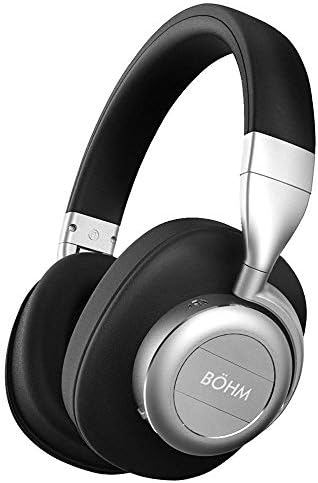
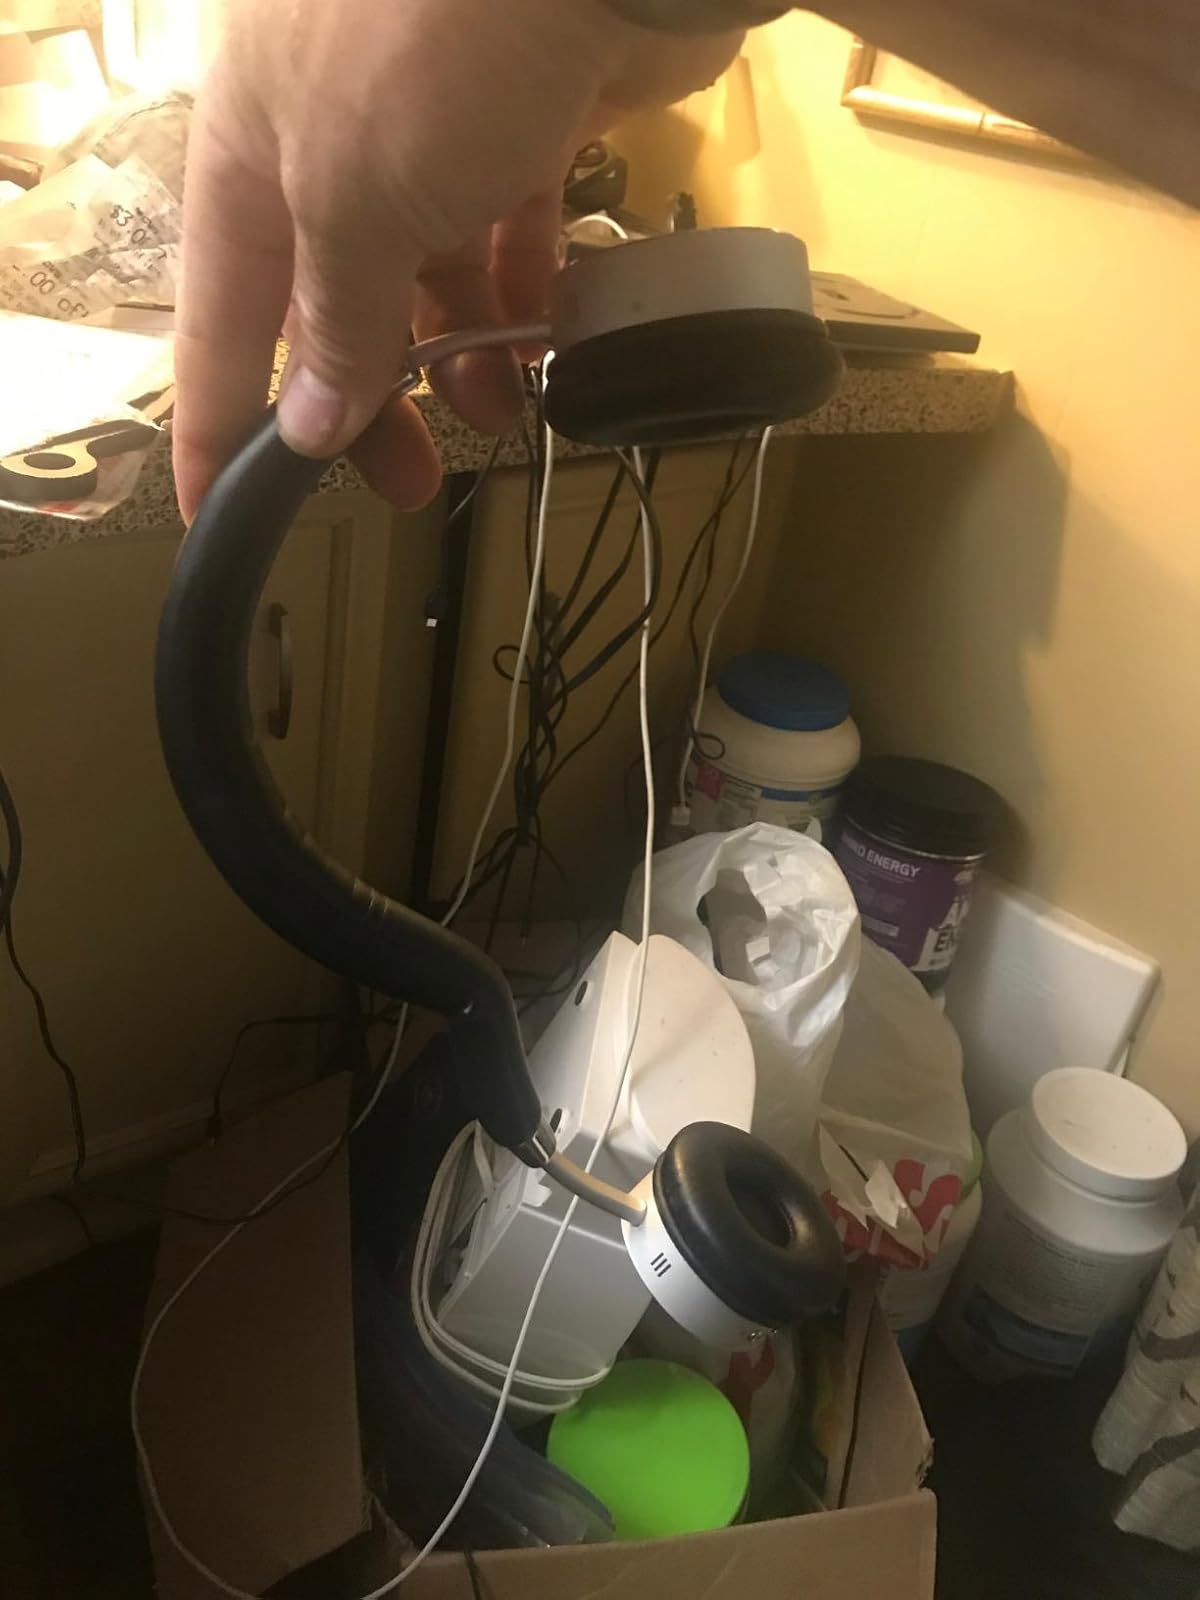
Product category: headphones
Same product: no